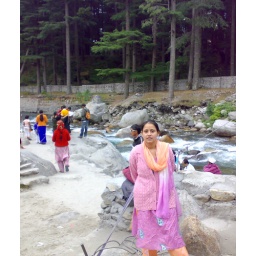
This is a view of a spot in the club house where one can expereince the river crossing adventure.